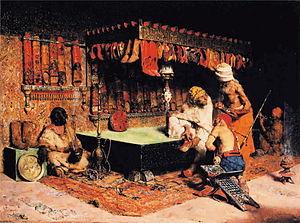
José Villegas Cordero, né le 26 août 1844 à Séville et mort le 9 novembre 1921 à Madrid, est un peintre espagnol, et un des directeurs du Musée du Prado.